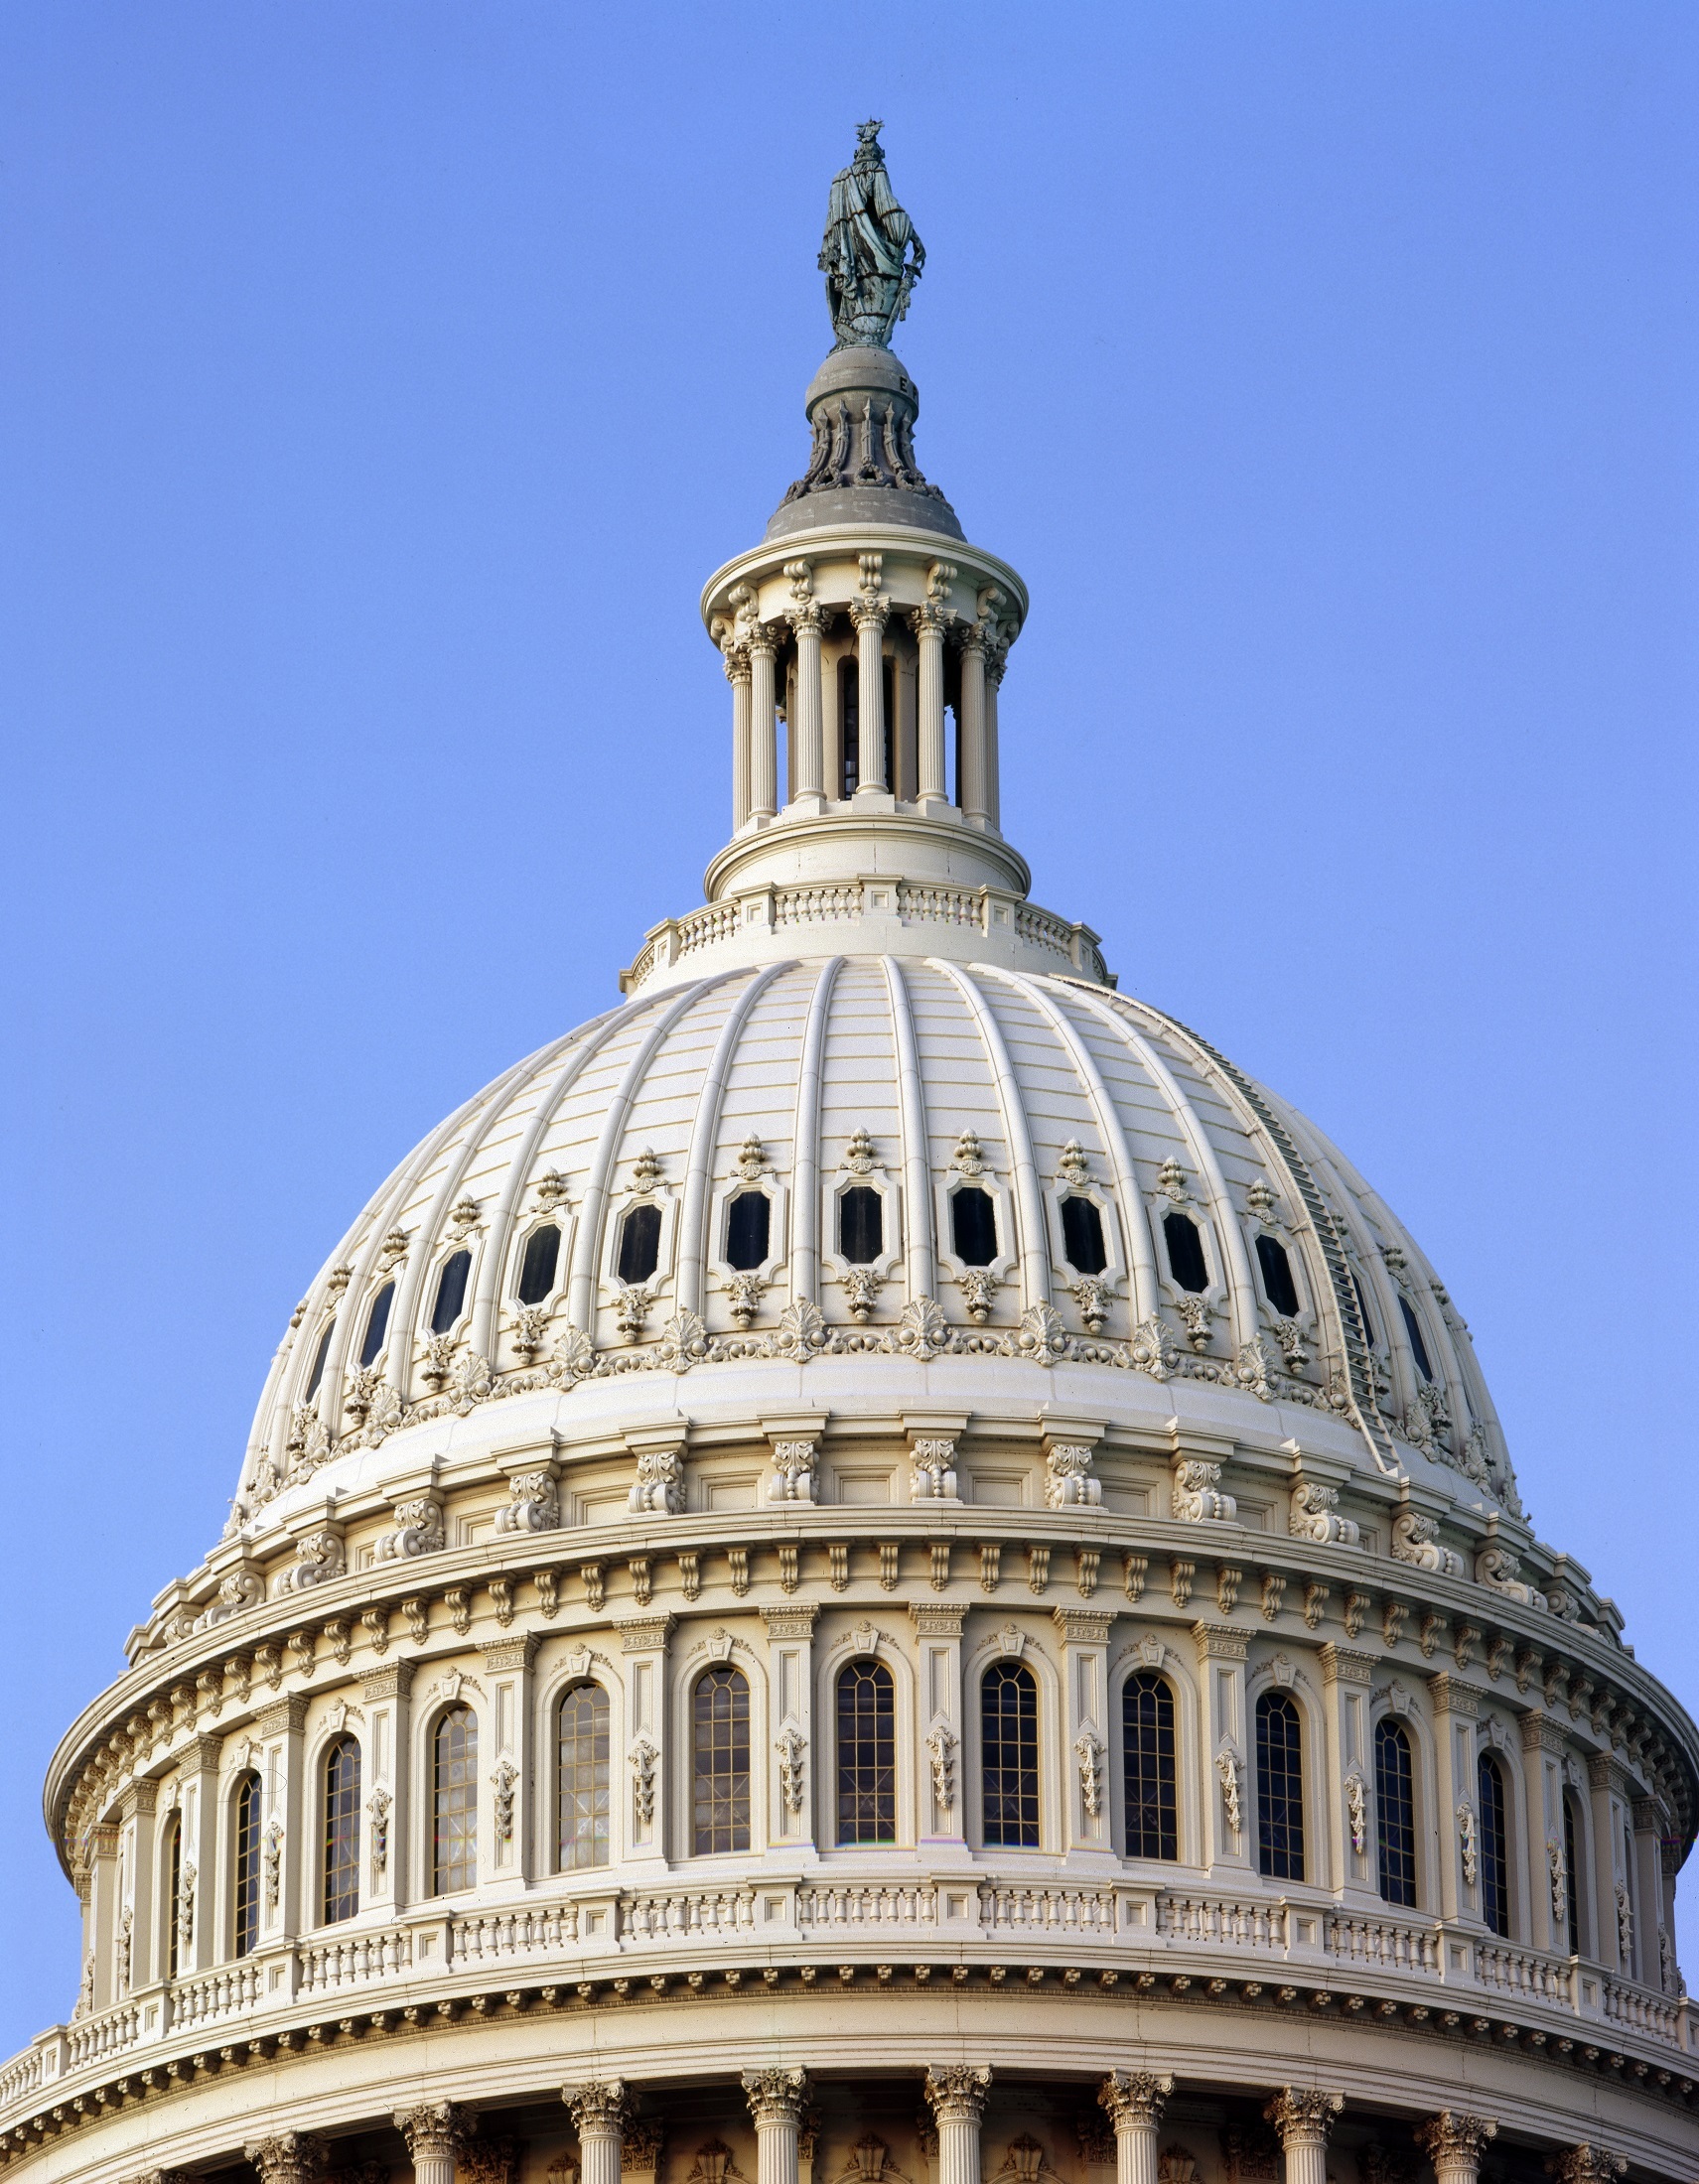
architecture, skyline, building, monument, tower, symbol, usa, landmark, facade, cathedral, historic, place of worship, baptistery, national, government, basilica, dome, legislature, washington dc, capitol dome, ancient roman architecture, byzantine architecture